Domestic policy of the first Donald Trump administration

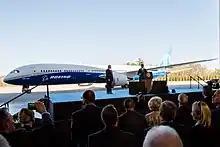
Trump and Boeing CEO Dennis Muilenburg at the 787-10 Dreamliner rollout ceremony

In February 2020, amid the COVID-19 pandemic, the U.S. entered a recession.